Premalekha

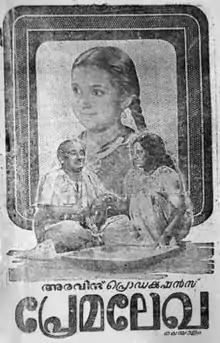

Premalekha is a 1952 Indian Malayalam-language film, directed by M. K. Ramani. The film stars Jose Prakash and S. P. Pillai. The film's score was composed by P. S. Divakar.